Hellinikon Olympic Complex

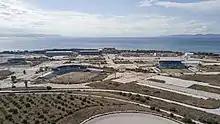
Hellinikon Olympic Complex in 2019

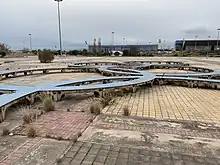
External 2004 Olympic Rings in November 2018

The Hellinikon Olympic Complex is a closed, partially demolished sports complex, situated at Elliniko, a suburban town in the southern part of the Athens urban agglomeration, approximately 16 kilometres from the Olympic Village. It was built on the site of the former Hellinikon International Airport for the staging of the 2004 Summer Olympics and 2004 Summer Paralympics. It consists of five separate venues.